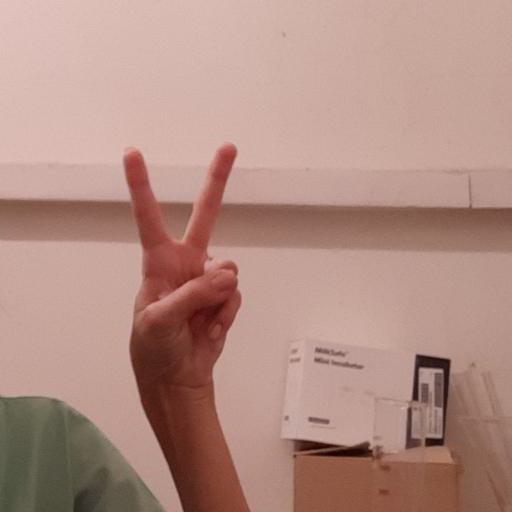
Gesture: peace